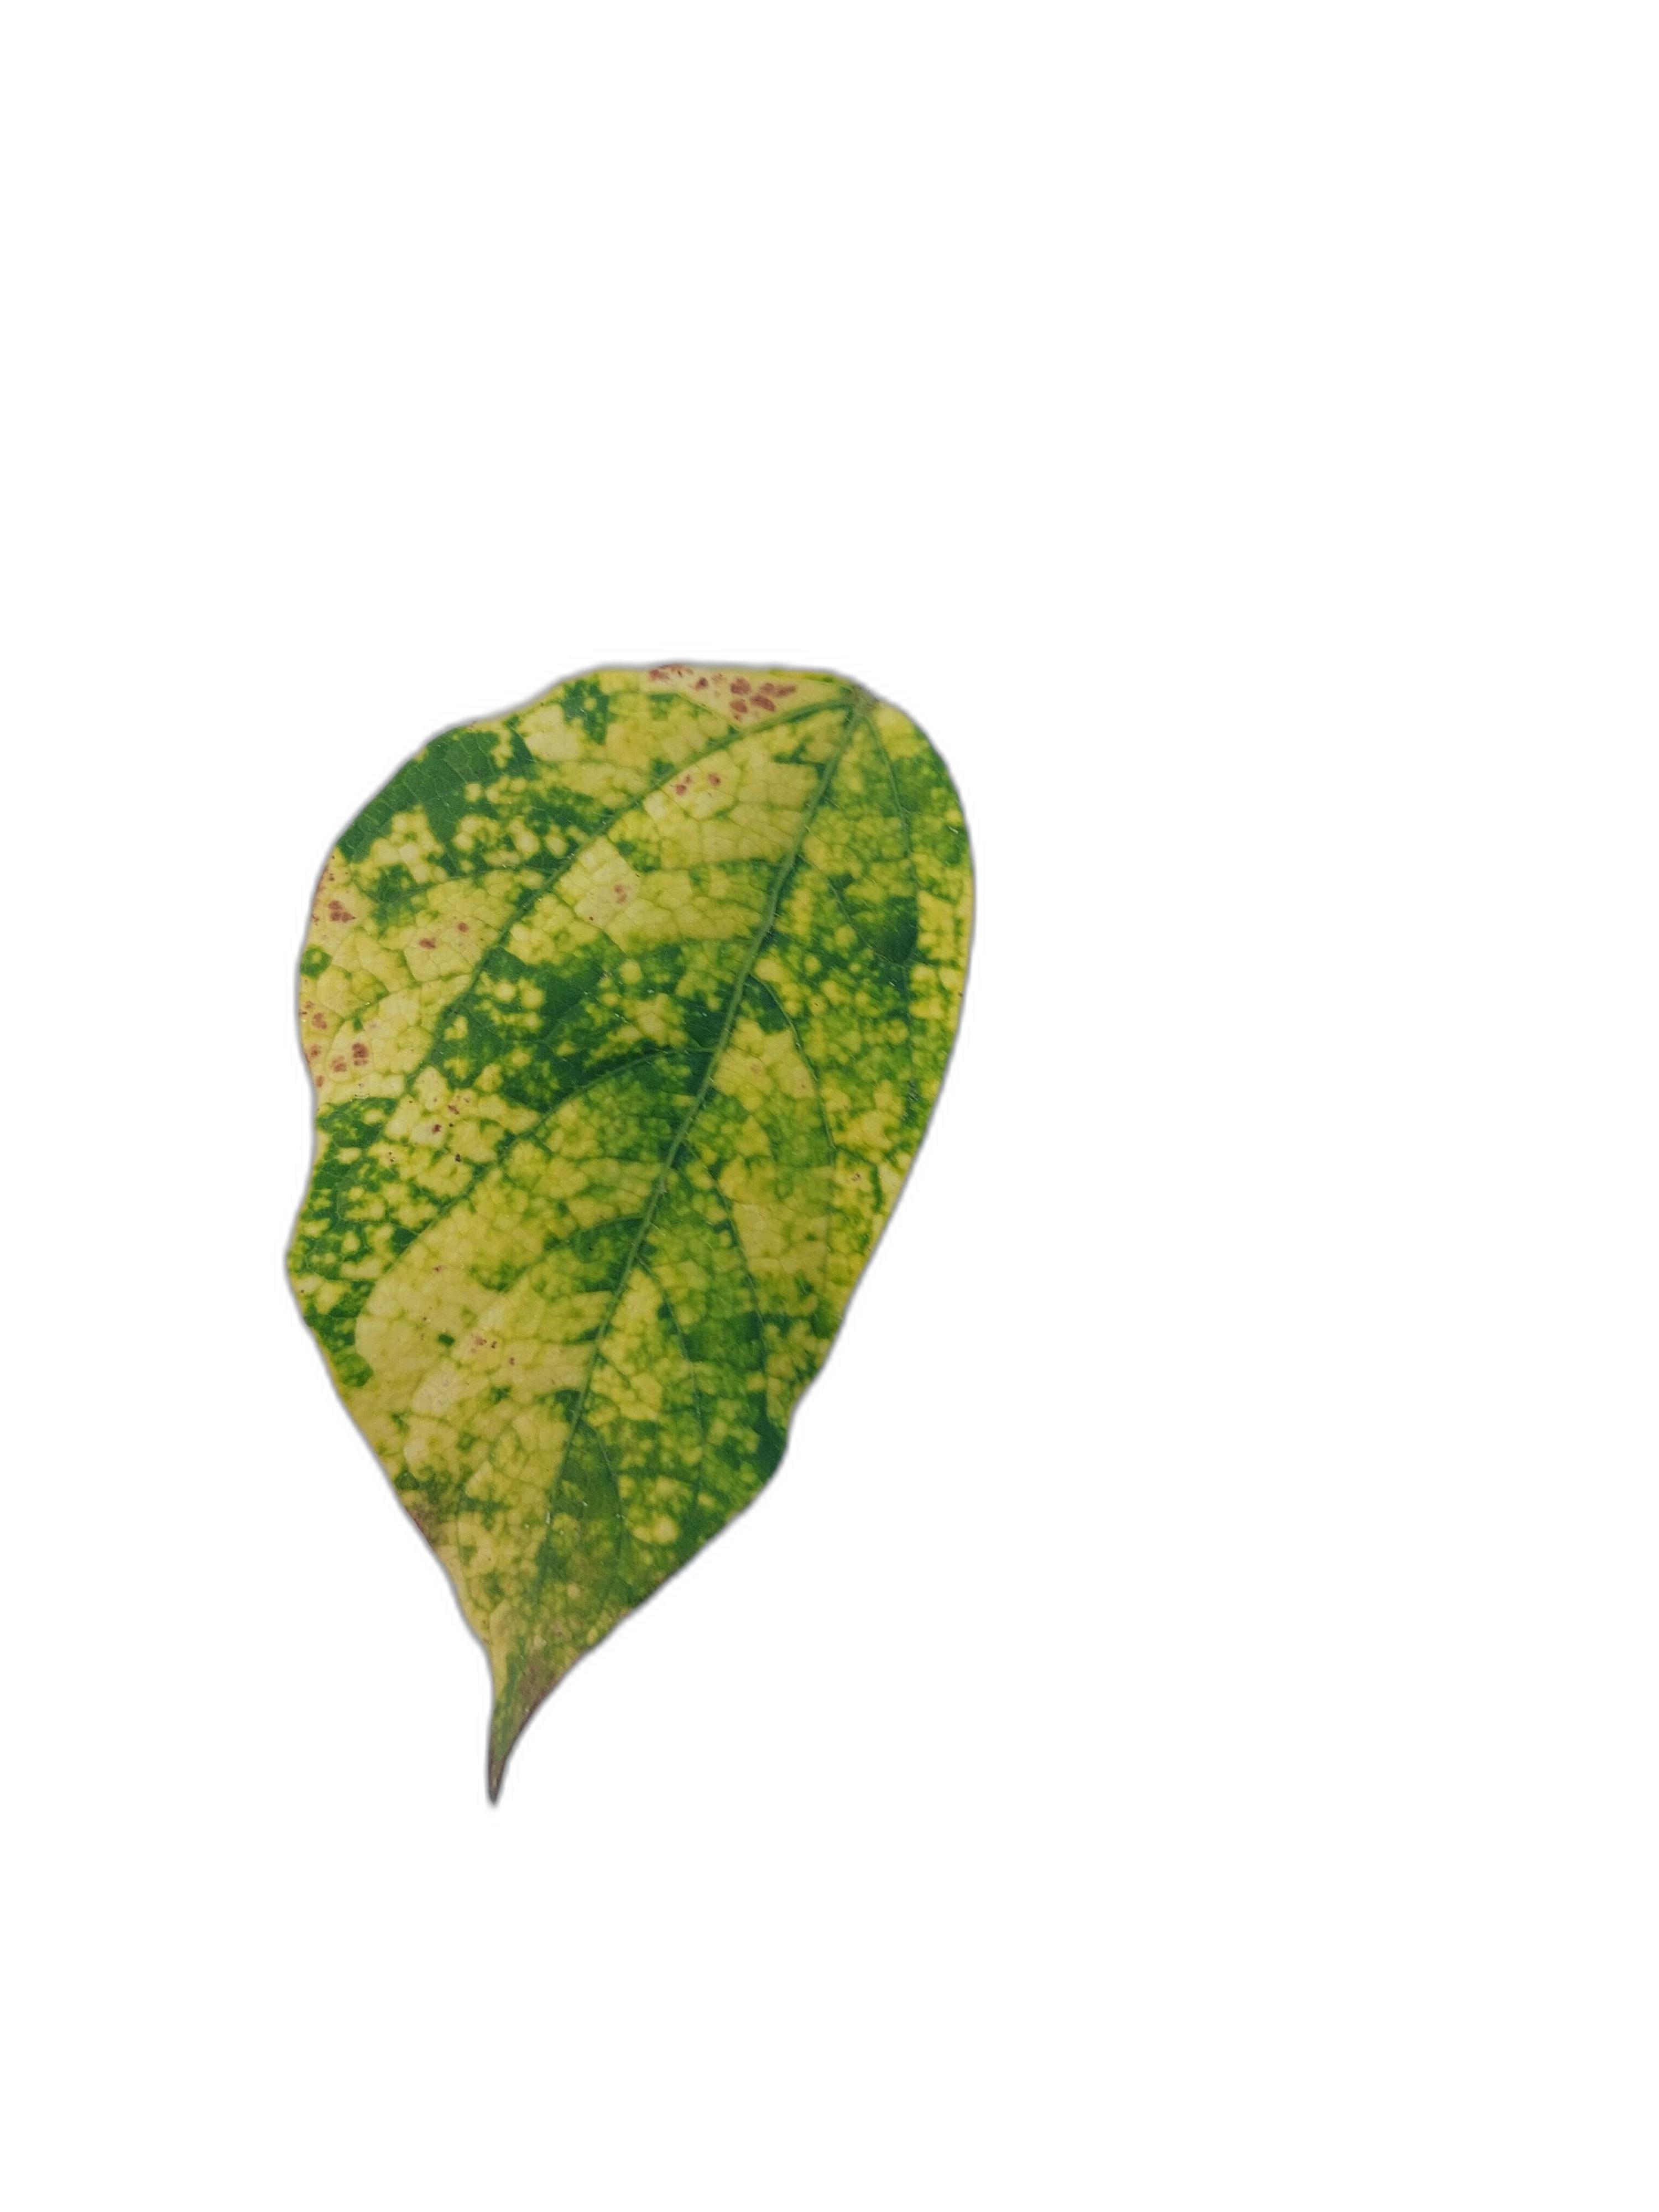
Label: Yellow Mosaic